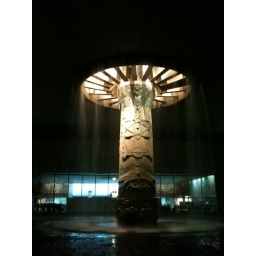
it was raining water down. Not in real life, the atomic tiki aztek pole was also a fountain thingy